Rate-capping rebellion

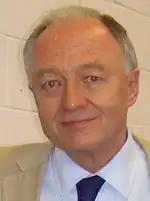
Ken Livingstone, leader of the GLC, was initially supportive but came to believe capping would not harm GLC spending plans.

As the time for voting on the budget approached, Livingstone discovered that instead of the outright illegality involved in resolving not to make a rate, the other councils were planning to exploit the legal grey area of refusing to make a rate for the time being. This strategy would put them in a different position to the GLC and ILEA who would be illegal immediately. Budget papers prepared by the Director-General Maurice Stonefrost then revealed that the capping limit still allowed the council to increase spending substantially; the papers were circulated to all members of the GLC on 1 March. A long and acrimonious debate at a Labour group meeting on 4 March agreed by 24 votes to 18 to support the legal budget with its £25m in growth. The GLC Labour group split into three factions, with one group of 10 under John McDonnell insistent on not setting a rate, another of 8 under Ken Livingstone willing to defy the law but also to accept a budget at the cap if that stance failed, and a third group unwilling to support any illegal budgeting.